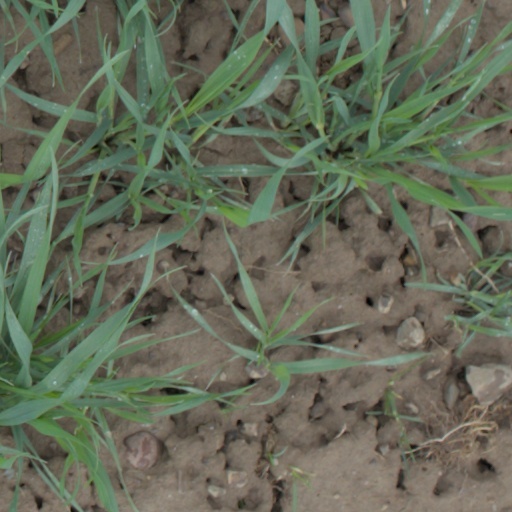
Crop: wheat